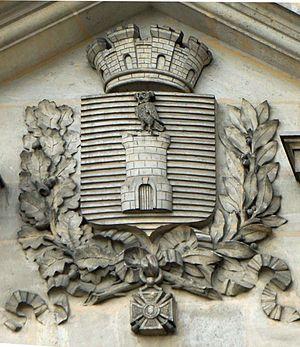
une vue du Blason de Cormicy sur la face de l'hôtel de ville.
Cormicy est, depuis le 1ᵉʳ janvier 2017, une commune nouvelle française, située dans le département de la Marne en région Grand Est. Elle est formée des communes déléguées de Cormicy et Gernicourt. Ses habitants se nomment les Cormiciens.